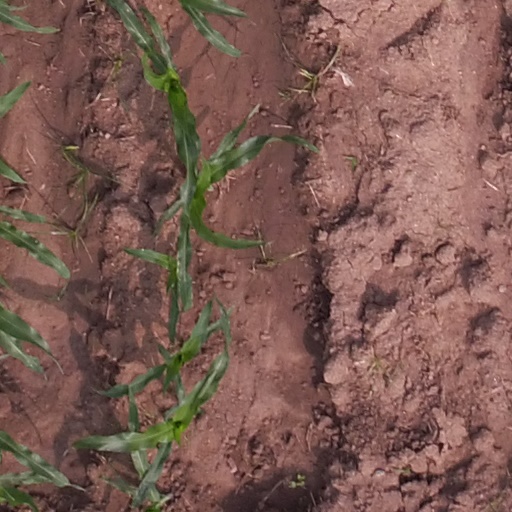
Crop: maize; corn